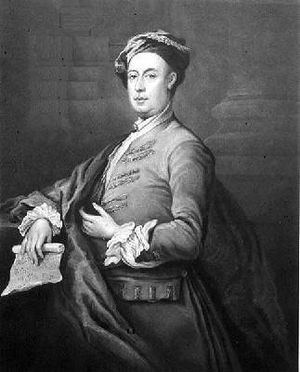
Georg Friedrich Händel / Händel i London / Opera i Covent Garden (1734-1741)
Gravering af Georg Friedrich Händel af Charles Turner, 1821.
Georg Friedrich Händel var en tysk-engelsk komponist i barokken. Han er kendt for sine operaer, oratorier og koncerter. Händel blev født samme år som Johann Sebastian Bach og Domenico Scarlatti. Han studerede musik i Italien, før han slog sig ned i London og fik britisk statsborgerskab. Hans værker omfatter bl.a. Messias, Water Music og Music for the Royal Fireworks. Han var påvirket af de store italienske barokkomponister og af den engelske komponist Henry Purcell. Mange komponister har kendt og er blevet inspireret af Händels musik: Haydn, Mozart og Beethoven.